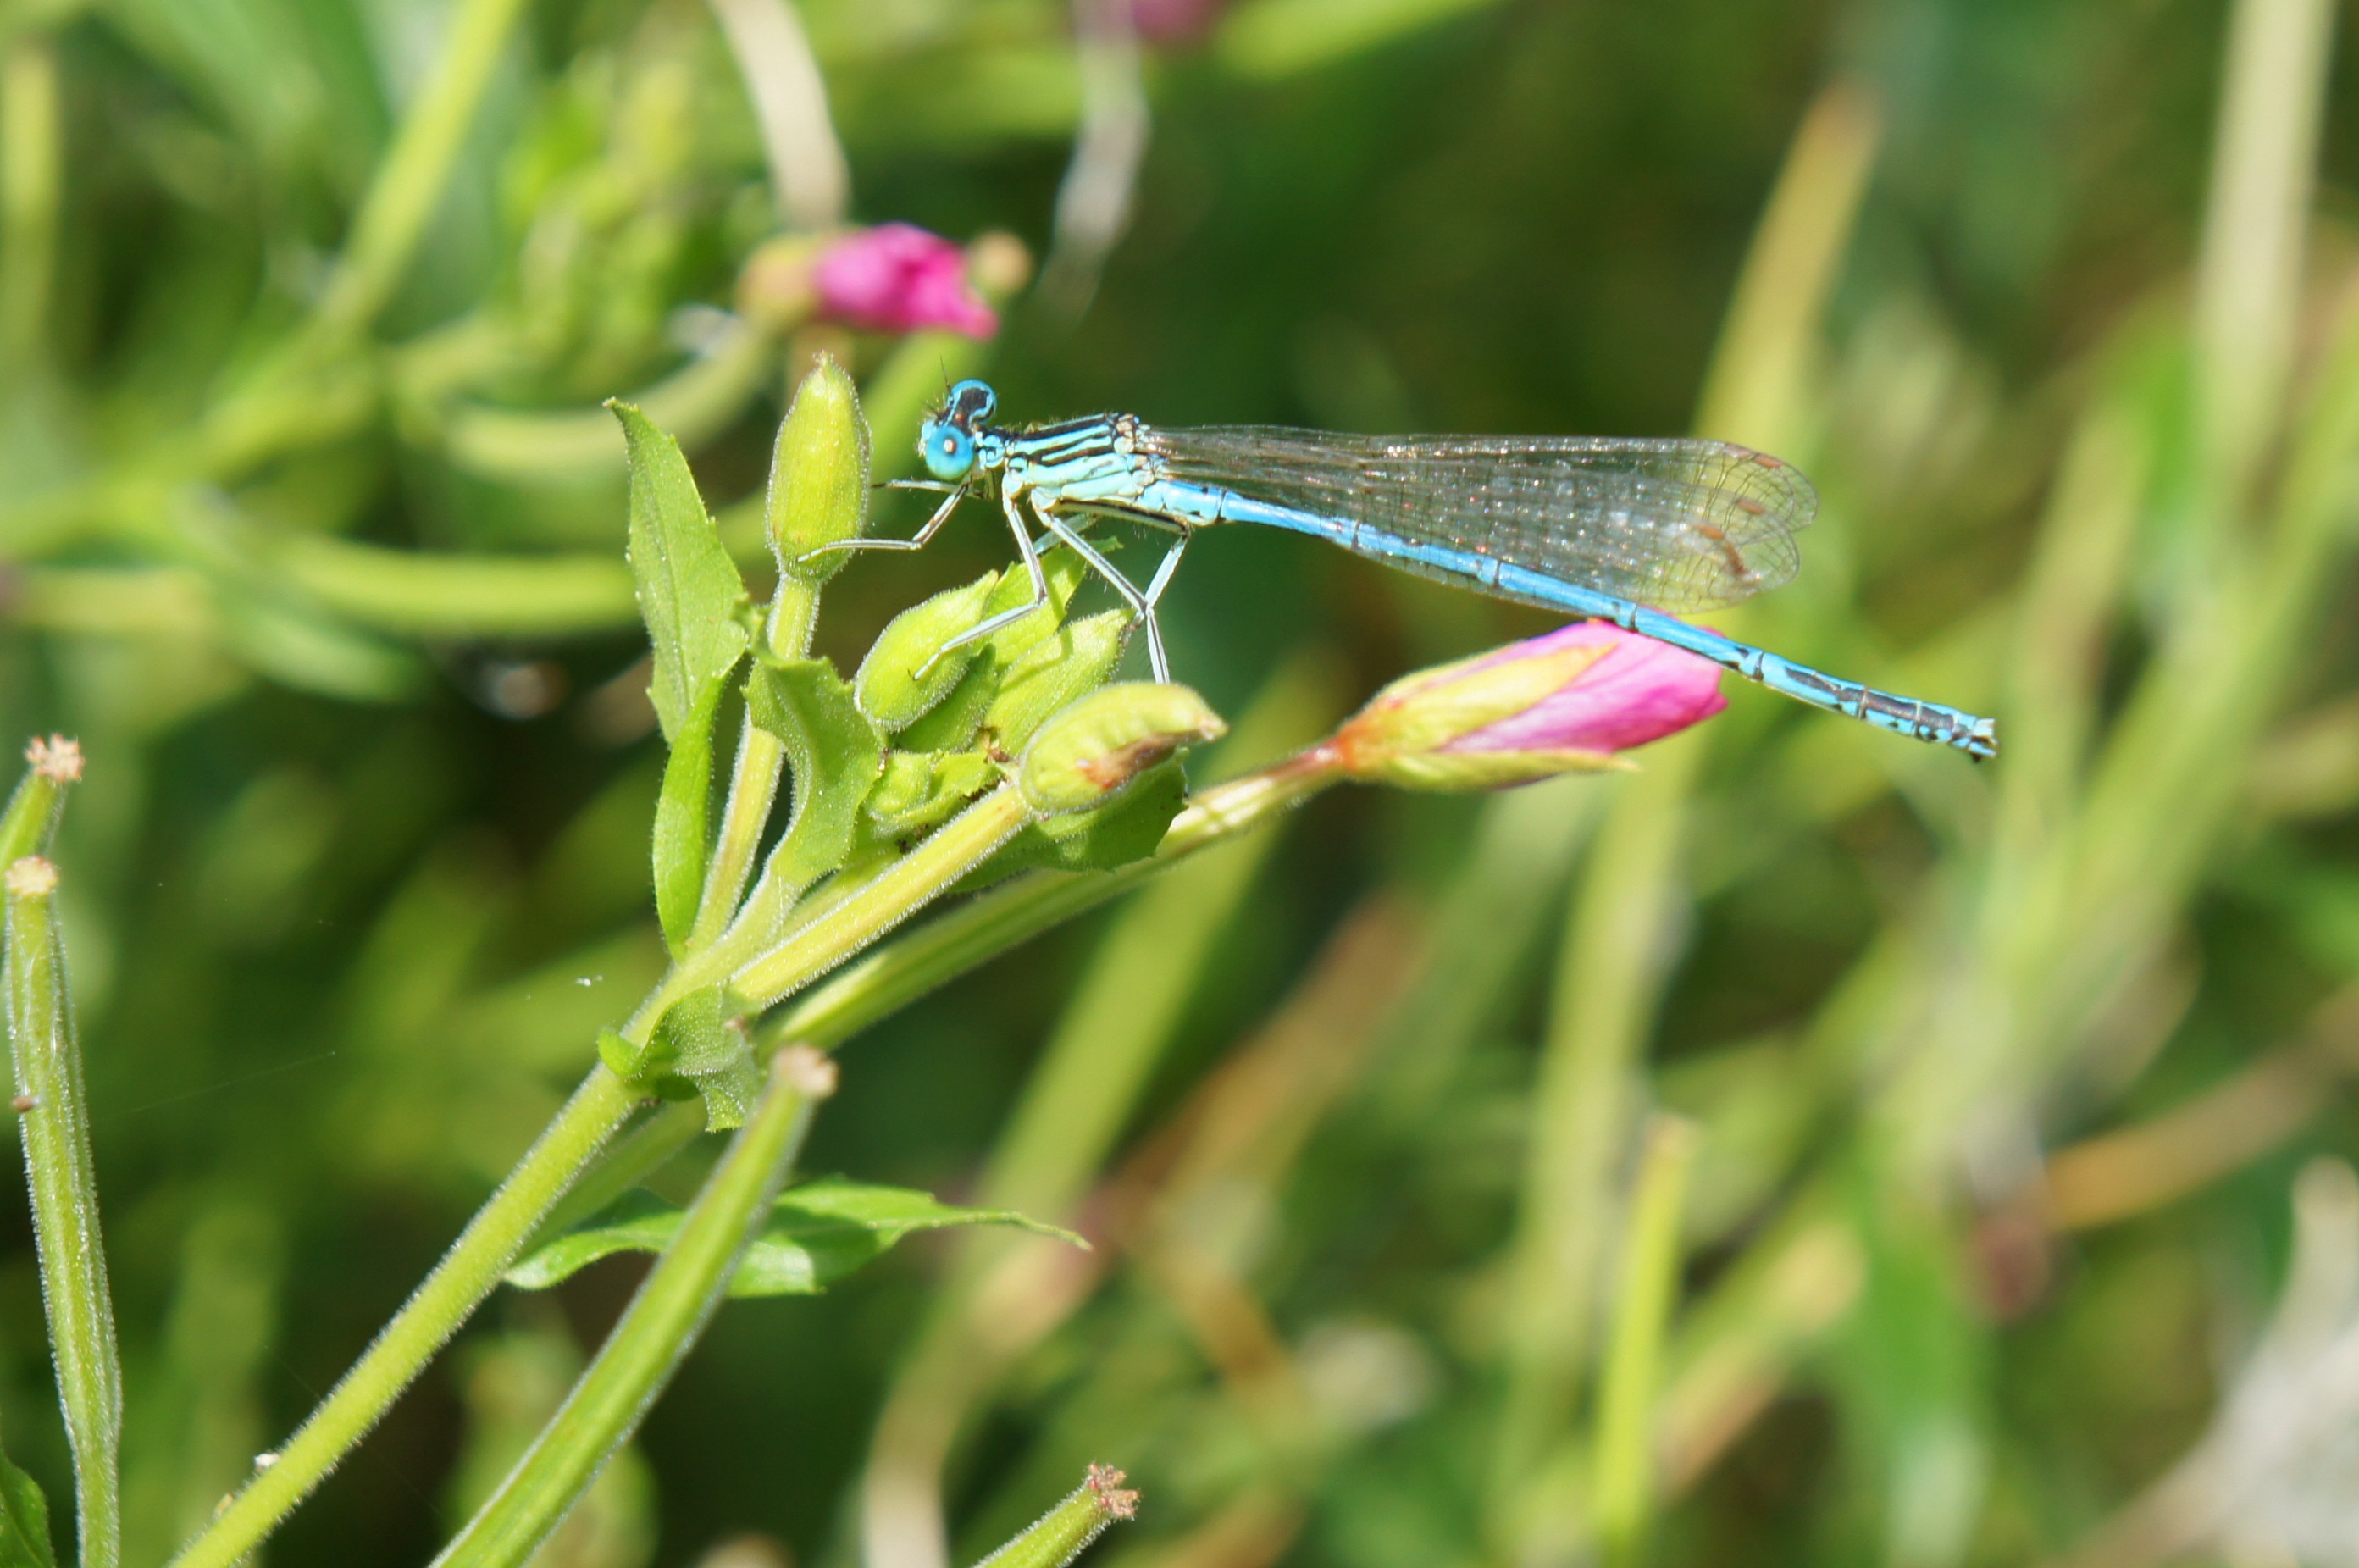
nature, grass, meadow, flower, green, insect, macro, fauna, invertebrate, outdoors, dragonfly, insects, damselfly, macro photography, dragonflies and damseflies